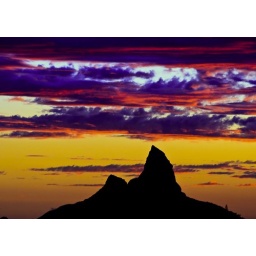
Dusk view from my window with ocean view in the horizon on the left side of the volcanic moutain. View large